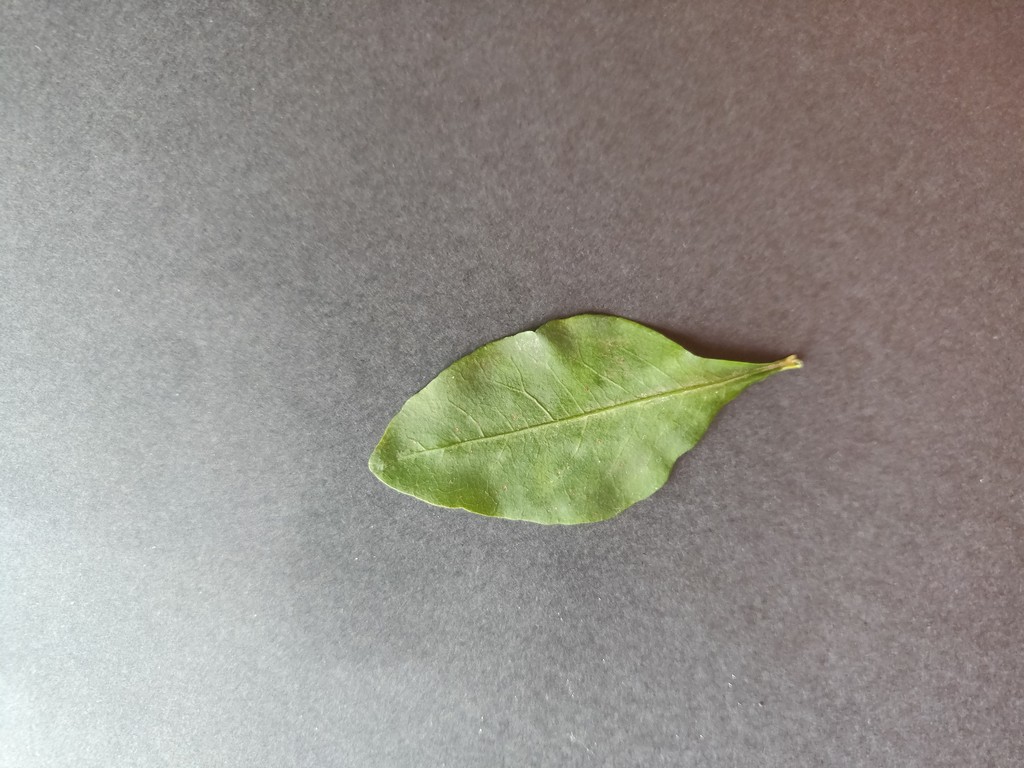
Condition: Healthy
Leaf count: single
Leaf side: front